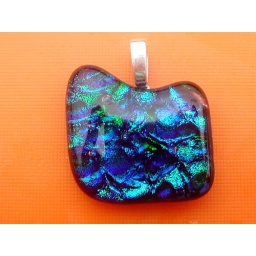
Dichroic glass pendant in gorgeous shades of blues like an ocean wave.